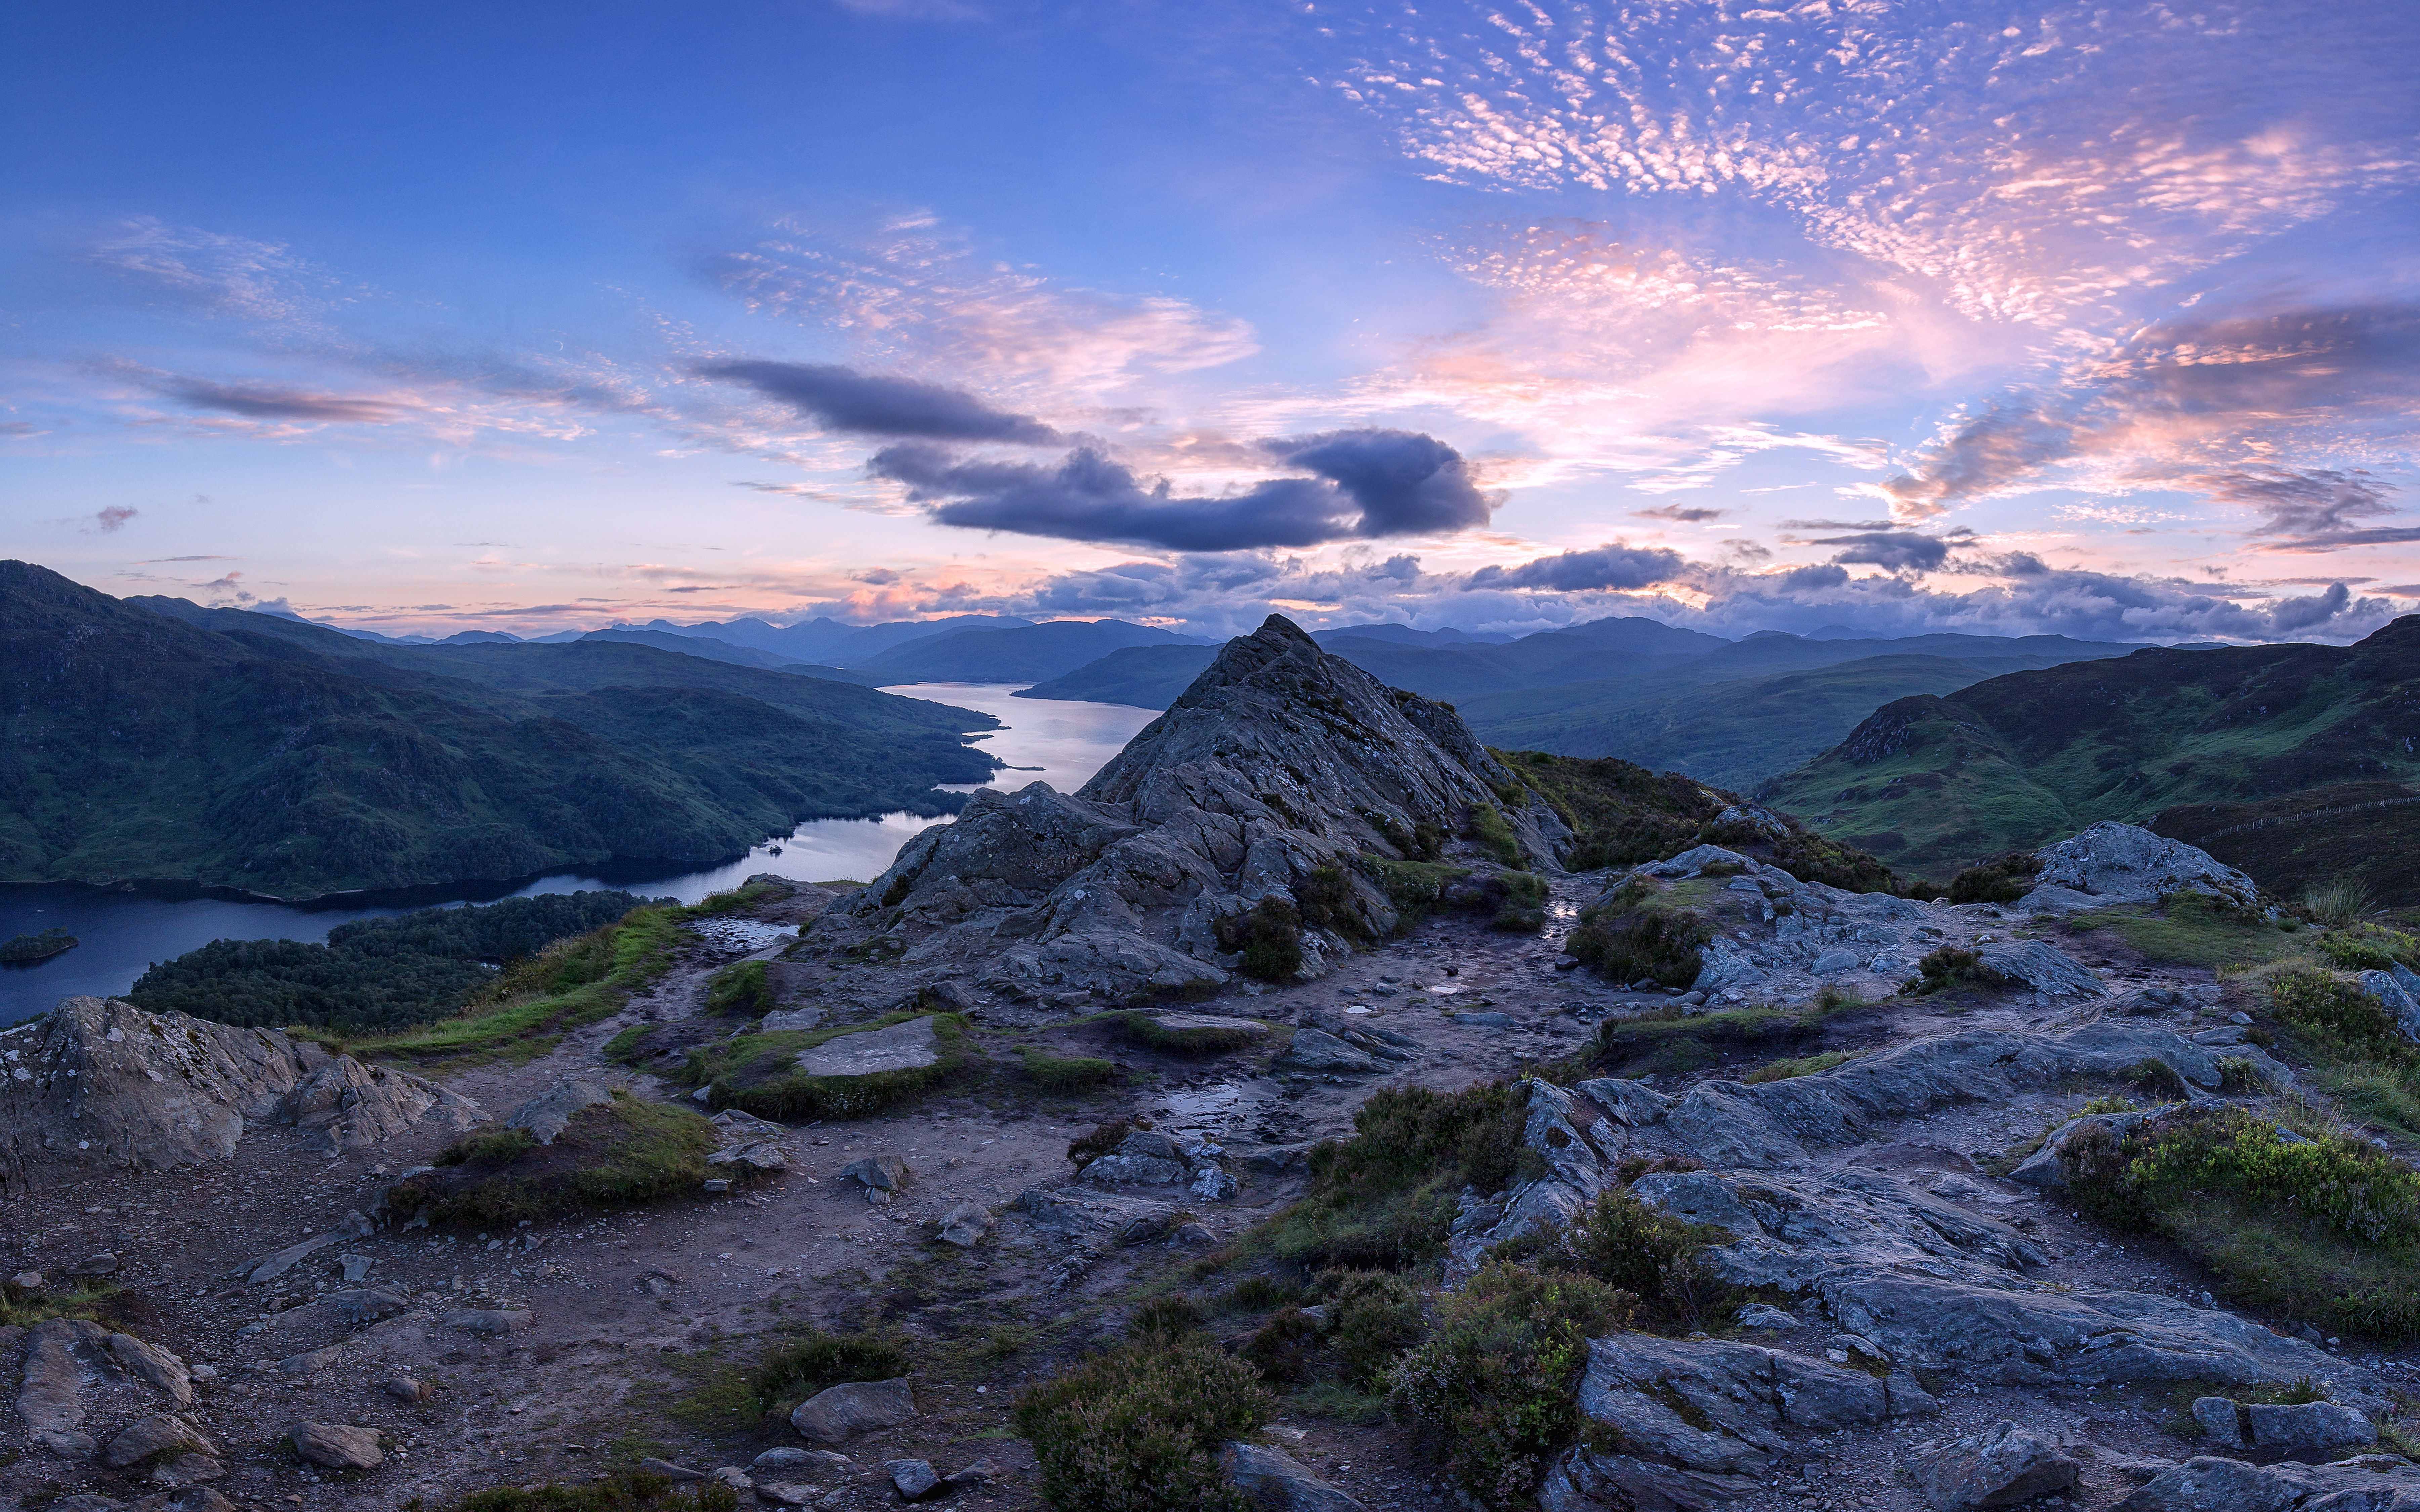
landscape, sea, nature, wilderness, mountain, cloud, hill, lake, valley, mountain range, highland, national park, ridge, cool image, alps, plateau, scotland, fell, i, loch, trossachs, benaan, landform, geographical feature, mountainous landforms